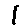
Label: 1